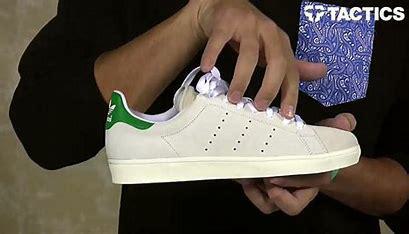
Brand: adidas
Model: Stan Smith Skate